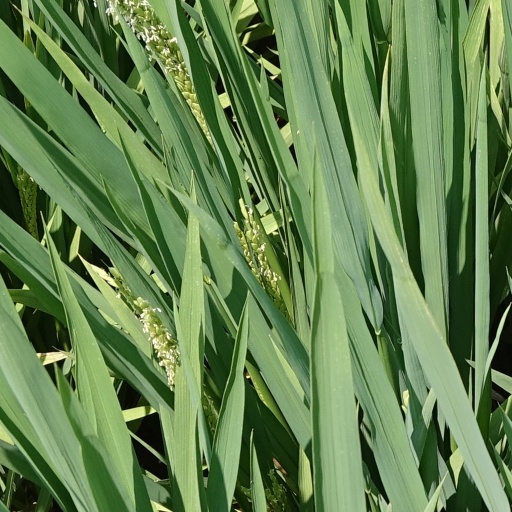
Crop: rice